National Videogame Museum (United States)

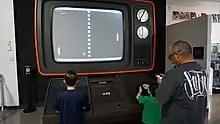
People playing a large scale version of the iconic "Pong" video game at the National Videogame Museum

The National Videogame Museum offers multiple exhibits that each focus on a different "stage" or aspect of video game history. This includes exhibits that focus on sound design in games, the video game crash of 1983, the rise of the home computer as well as the evolution of video game controllers, consoles, and more. The museum features elaborate showcases of particularly rare and popular gaming artifacts, such as "Stadium Events" and the Nintendo World Championships NES Cartridge, as well as rare special edition consoles, many of which had only a handful of units ever produced. The Museum also acts as a safe haven for all kinds of video game prototypes, including the only known prototype of the unreleased Sega Neptune ever created. The National Videogame Museum is notable for having one of the largest historical gaming archives in the world.